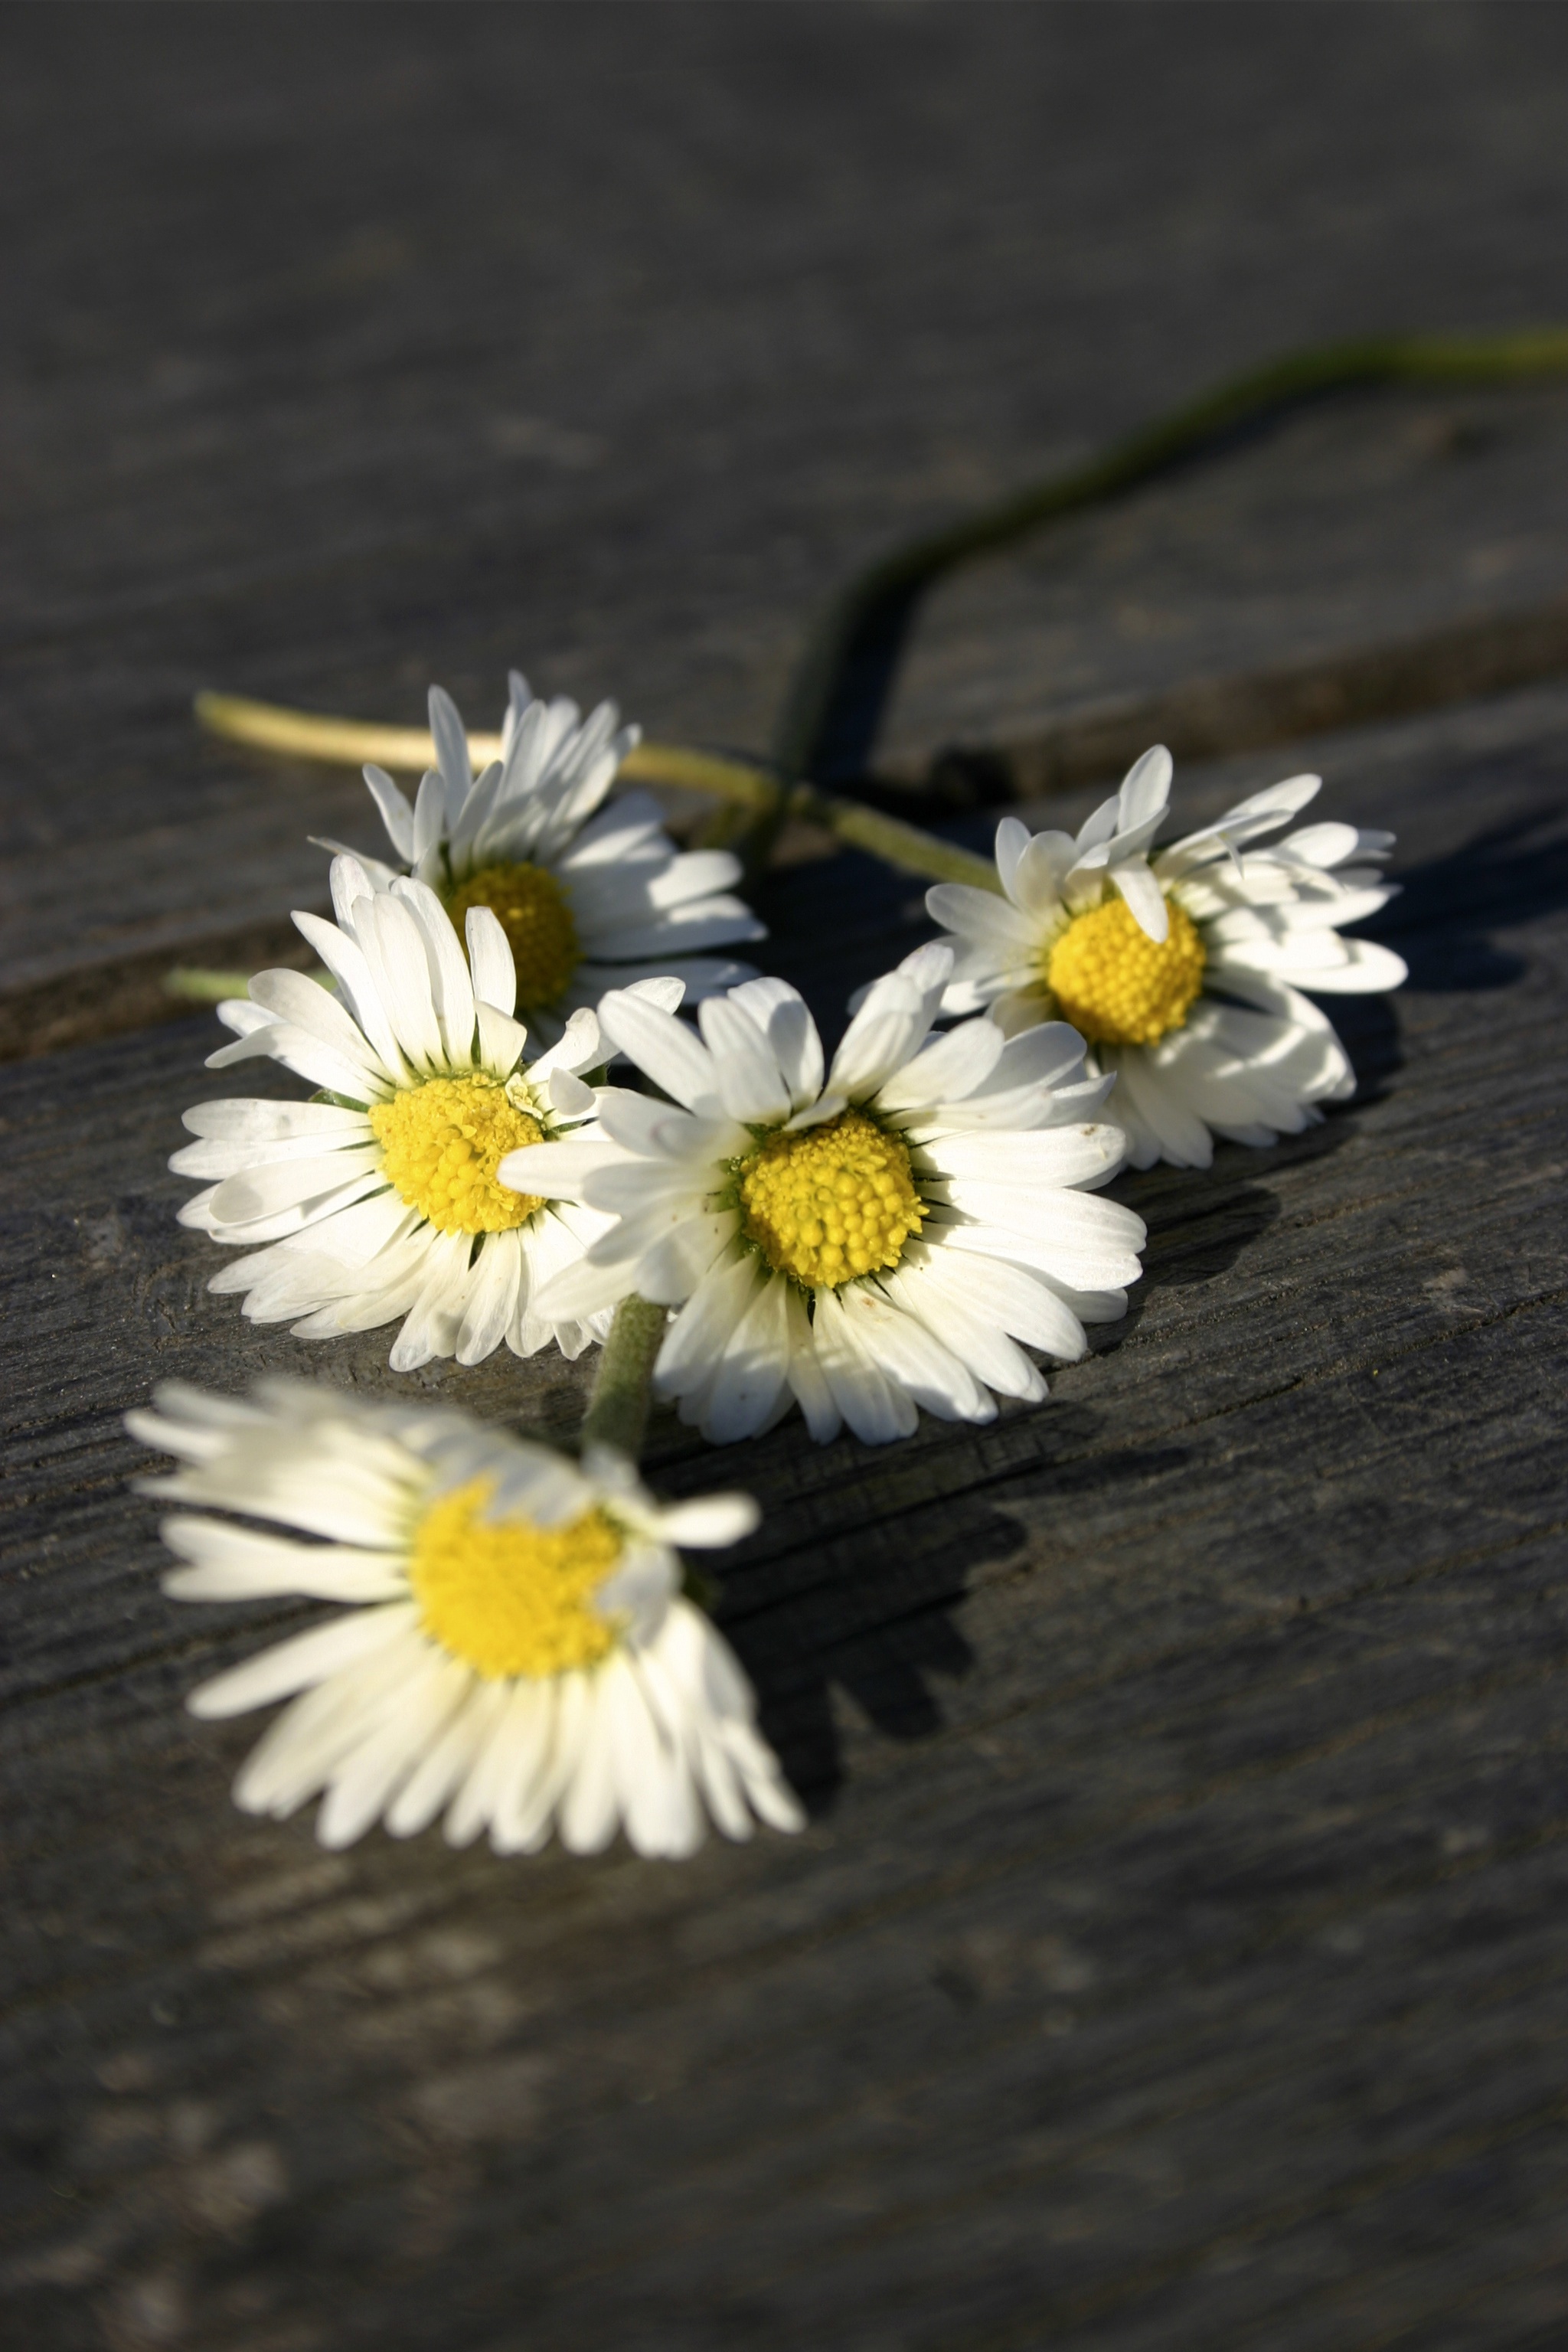
table, blossom, plant, white, leaf, flower, petal, daisy, spring, yellow, garden, flora, wildflower, flowers, close up, wooden, floristry, macro photography, flowering plant, daisy family, flower bouquet, oxeye daisy, land plant